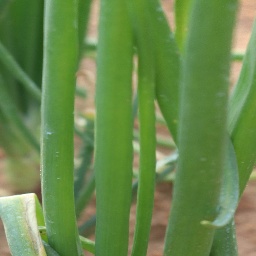
Label: healthy